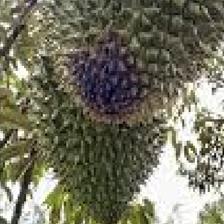
Label: fruit_rot